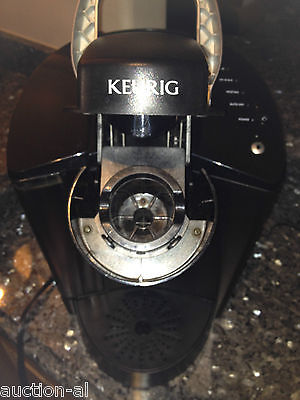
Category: coffee maker